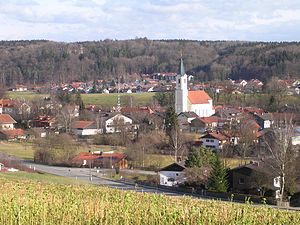
Glonn
Glonn set fra sydvest
Glonn er en købstad i Landkreis Ebersberg i Regierungsbezirk Oberbayern i den tyske delstat Bayern. Den er administrationsby for Verwaltungsgemeinschaft Glonn.